Abbas Abad (Tehran)

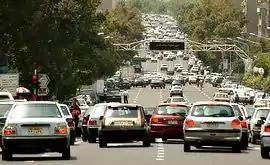
Highway in Abbas Abad

Given that Abbas Abad was originally developed to house members of the military, some of the district's streets were named after high-ranking officials (retired or serving) of the time who had contributed to the planning and development of Abbas Abad. By the 1970s many of the avenues (running north–south) had names, while most of the streets (running east–west) were numbered.